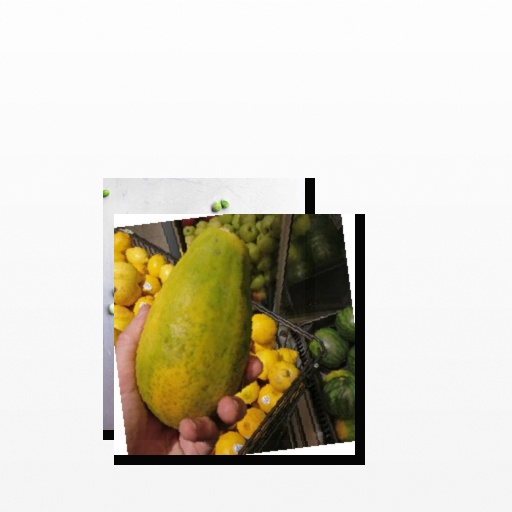
Food items: papaya, peas